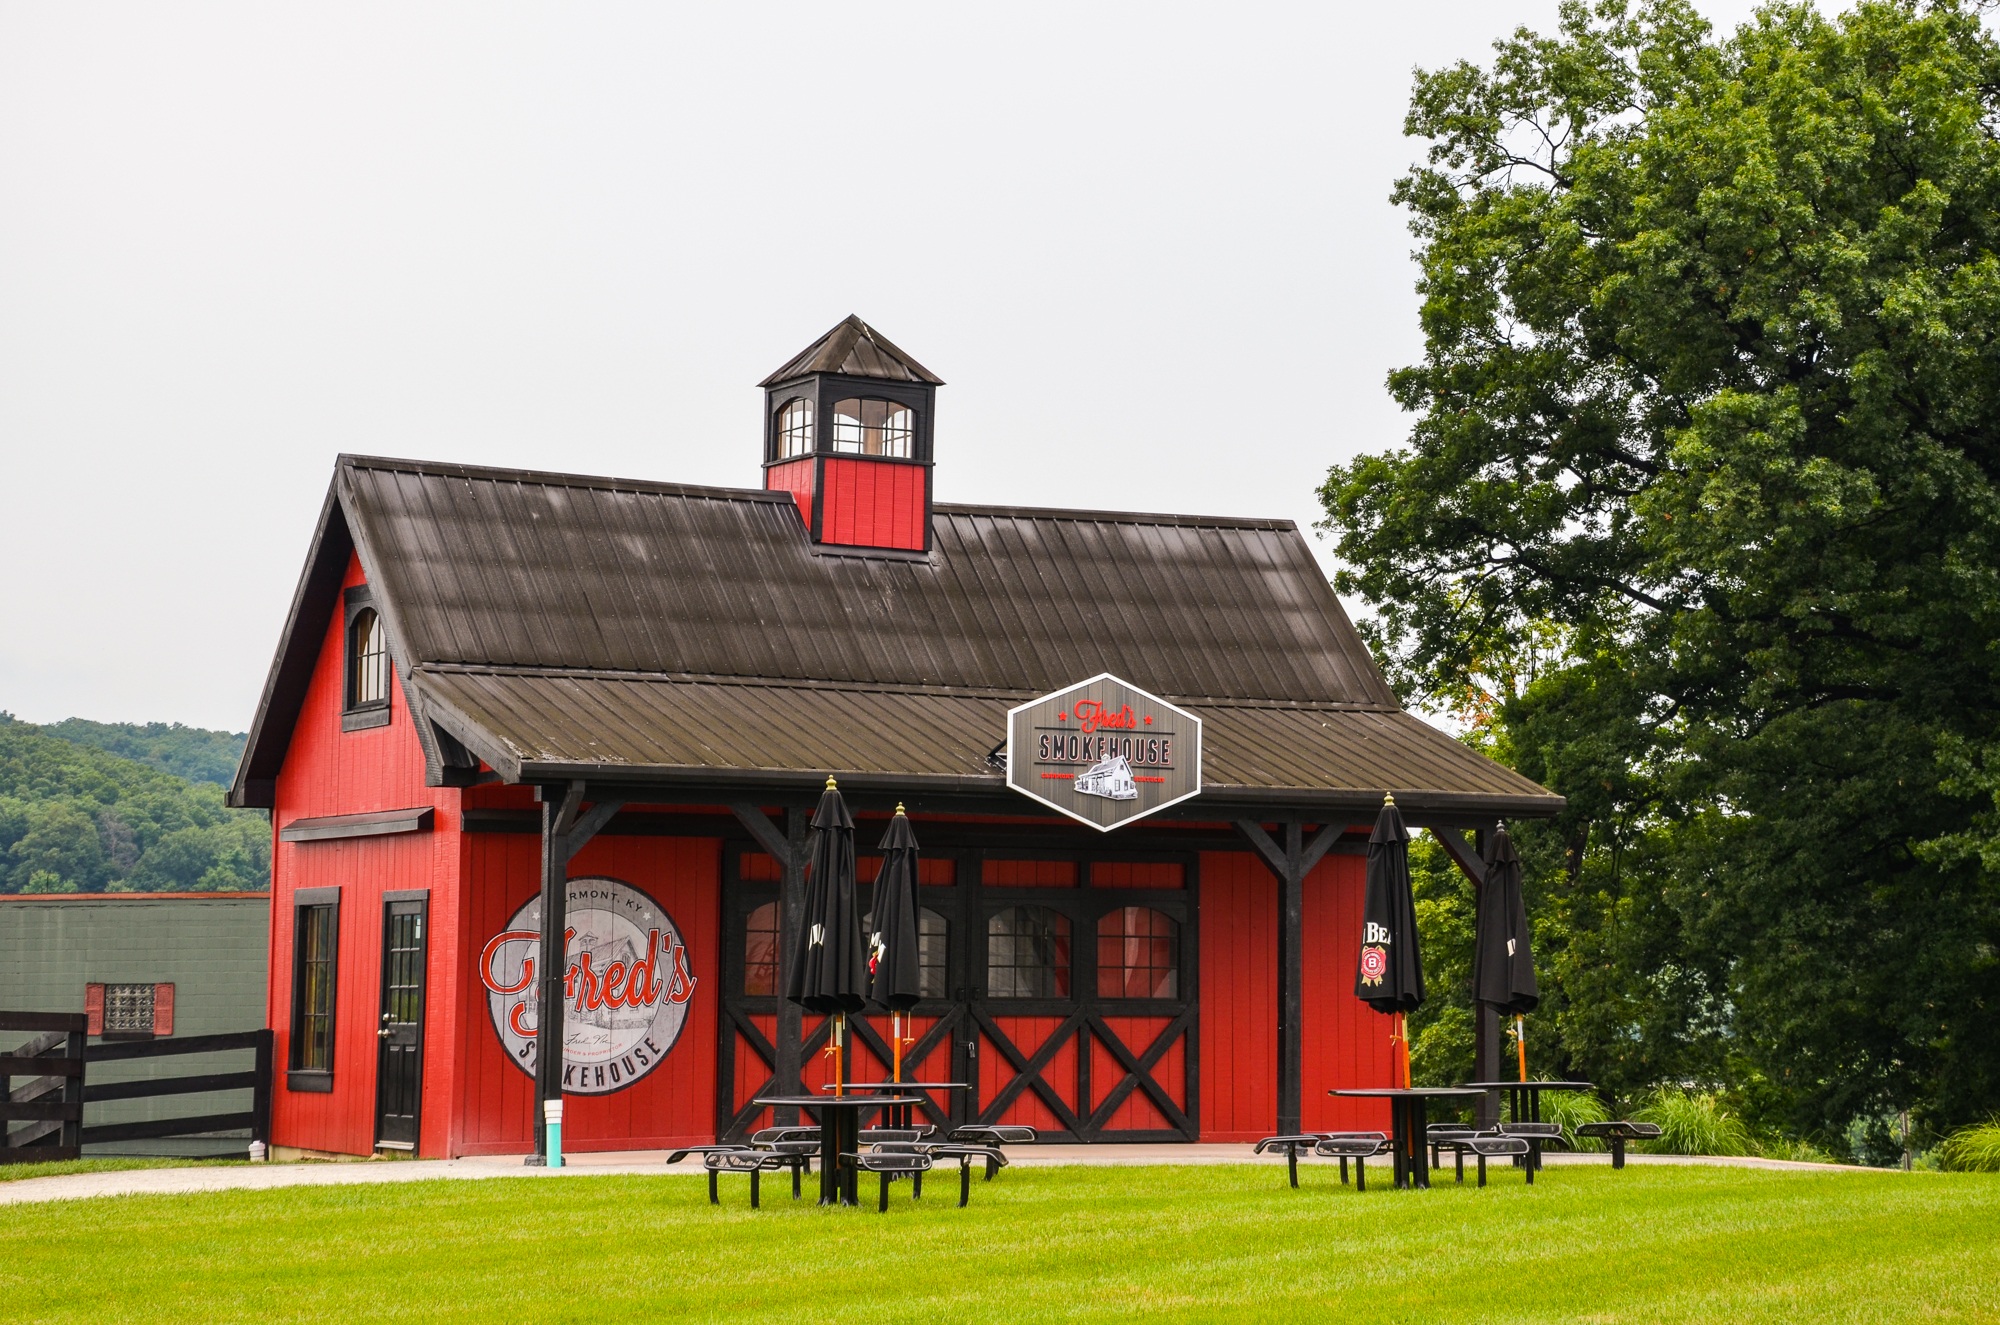
grass, structure, farm, lawn, house, building, barn, home, hut, green, cottage, usa, america, distillery, estate, kentucky, destille, jim beam, sport venue